Upper nobility

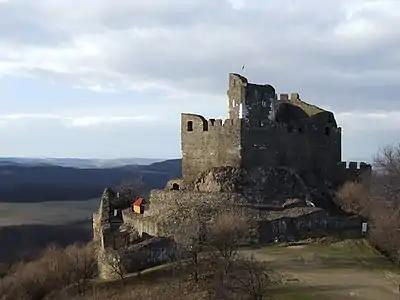
The Castle of Hollókő - a fortress of the Kacsics family built in the 13th century

Among the members of the monarchs' retinues, the heads of the counties enjoyed a distinguished position: they managed the royal revenues of the "counties" and they were entitled to one third of the revenues; moreover, they led their own retinues attached to their office. They enjoyed several privileges; "e.g.", in their cases, the judgement was to be passed by the monarchs in person.